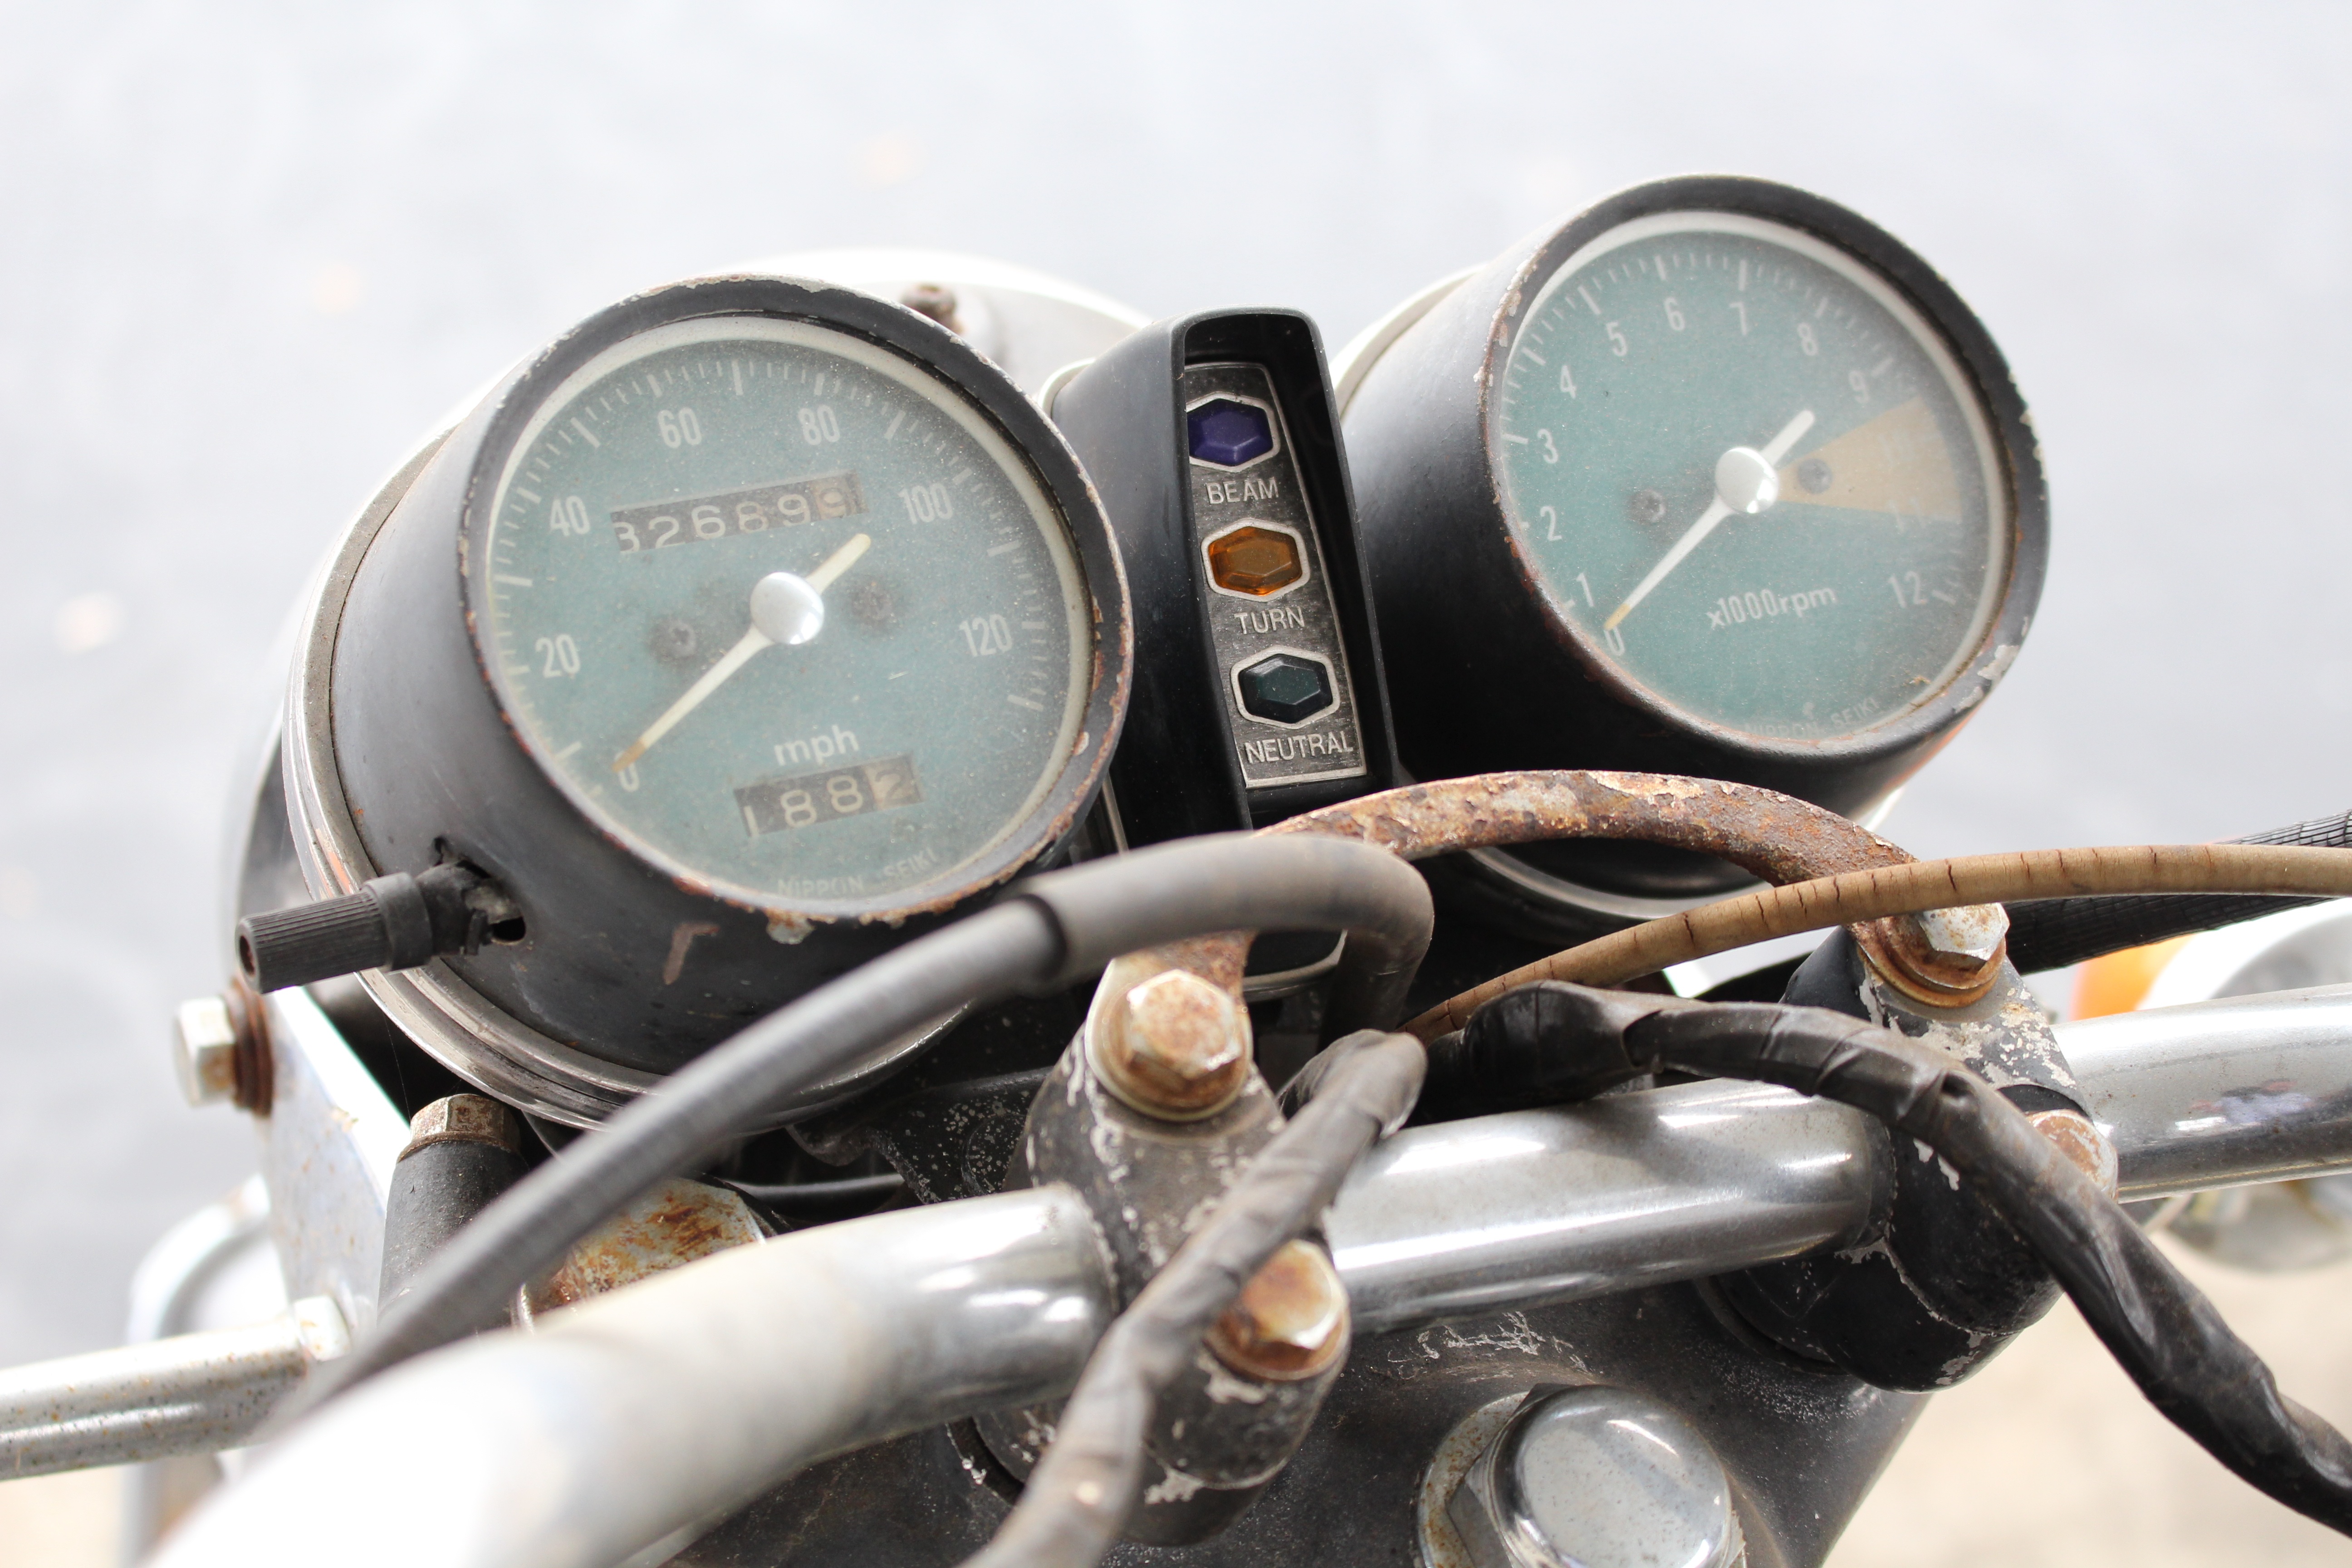
hand, car, wheel, bicycle, rustic, vehicle, motorcycle, gauge, speedometer, tachometer, honda, gauges, cruiser, tach, vintage motorcycle, automobile make, cb450